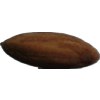
Label: almonds